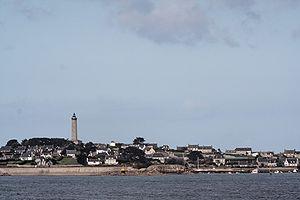
Ile de Batz (Finistère, France) vue de Roscoff